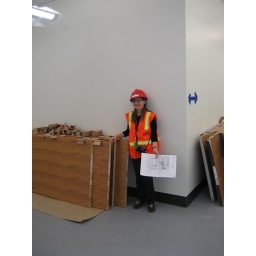
Lorna Kirwan in her office space, 3rd floor